Mormonism and history

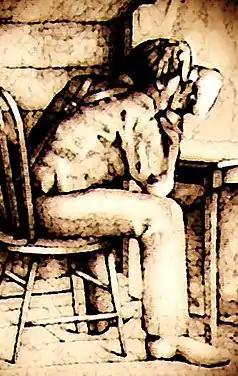

During the early years of the church, Mormons concentrated on telling providential history as they had been commanded to do by Joseph Smith. Church clerks compiled a history of the Latter-day Saint movement, weaving the accounts of various people together "into a seamless narrative as though Smith himself were speaking." Then between 1902 and 1912, Mormon apologist B. H. Roberts prepared the work for publication, including as part of the title the phrase "History of Joseph Smith the Prophet, by Himself." "Even worse than causing confusion over Smith's lack of authorship, Roberts made corrections, deletions, and emendations to the six-volume work without explaining his reasons for doing so."